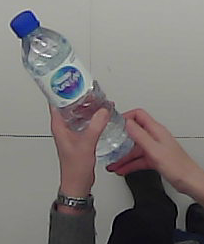
Product: nestle_water